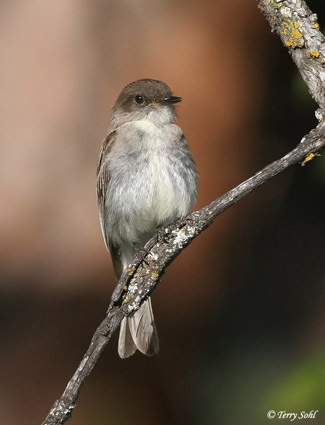
the bird has a white breast and grey belly as well as a small bill.
this bird has a brown crown, a short bill, and a white bellybird with a short blunt bill with a gray-white underside
this bird is brown with a white belly and a small, short, and narrow beak.
this bird has a speckled belly and breast with a short pointy bill.
a tiny brown bird with white on its belly and breast, its bill is short and pointed.
this bird is white and brown in color, with a very small stubby beak.
this bird has wings that are black and has a white belly
this small little bird has a short black bill, brown head feathers and white and grey belly feathers.
this bird has wings that are brown and has a white body
Species: Western Wood Pewee